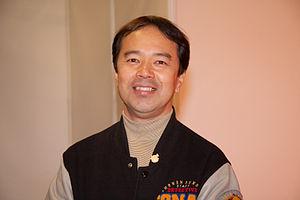
Conférence sur les secrets de la compétitivité internationale de l'animation japonaise avec Michihiko Suwa et Takamasa Sakurai à Chibi Japan Expo 2008 (Paris, France).